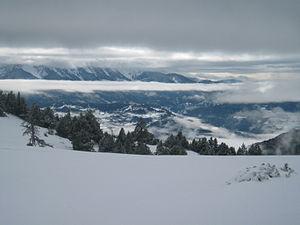
Aransa est une station de sports d'hiver de ski de fond des Pyrénées espagnoles située en Catalogne.